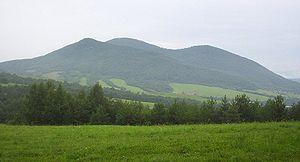
Cigeľka, en ruthène Цигелка, est un village du district de Bardejov, en Slovaquie orientale. La population est composée de Slovaques, Ruthènes et Roms. Il est situé dans la vallée du ruisseau Oľchovec sous de la montagne Busov, près de la frontière slovaquo-polonaise. On y trouve une église catholique byzantine dédiée aux saints Côme et Damien de 1816, relevant de l'Église grecque-catholique ruthène, dans laquelle Pavol-Peter Gojdič, futur évêque de Prešov, a tenu sa première messe.